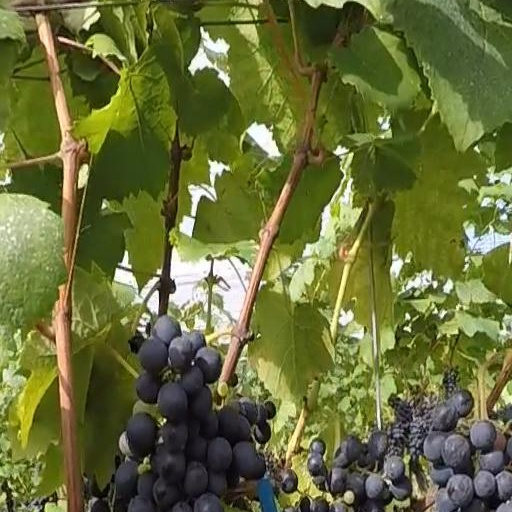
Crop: grape